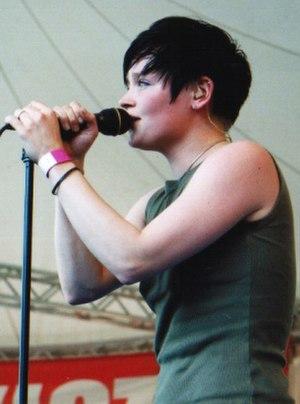
Killer est un groupe finlandais de rock fondé à Helsinki en 1999. Il comptait quatre personnes, la chanteuse Siiri Nordin étant la plus connue.